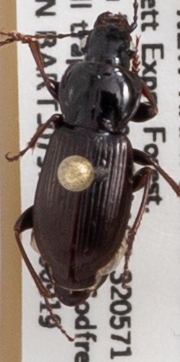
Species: Pterostichus pensylvanicus
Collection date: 2018-09-19
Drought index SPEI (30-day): -1.376
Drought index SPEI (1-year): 0.24
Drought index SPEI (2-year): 0.498